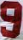
Number: 9